Pre-Code crime films

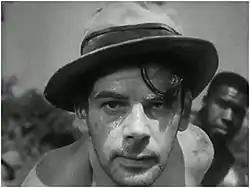
Paul Muni prepares to have his ankle shackles bent, via sledge hammer, by the prisoner, in the background in "I Am a Fugitive from a Chain Gang" (1932). Based on the autobiographical memoirs of Robert E. Burns, who was himself a fugitive at the time of the picture's release, the film was a powerful agent for social change.

Chain gang movies, like "Hell's Highway" (1932), are usually used to promote awareness about the brutal conditions that prisoners were subjected to in most Southern prisons. "I Am a Fugitive from a Chain Gang" (1932), which is based on the true story of Robert. E. Burns, is by far the most famous example of those films. In the first half of 1931, "True Detective Mysteries" magazine had published Burns' work over six issues, and it was released as a book in January 1932. Decorated veteran James Allen (Paul Muni) returns from World War I a changed man, and seeks an alternative to the tedious job that he left behind. He travels the country looking for construction work. His ultimate goal is to become involved in construction planning. Allen follows a hobo he met at a homeless shelter into a cafe, taking him up on his offer of a free meal. When the hobo attempts to rob the eatery, Allen is charged as an accessory, convicted of stealing a few dollars, and sentenced to ten years in a chain gang. The men are chained together and transported to a quarry to break rocks every day. Even when unchained from each other, shackles remain around their ankles at all times. Allen convinces a large black prisoner who has particularly good aim to hit the shackles on his ankles with a sledgehammer to bend them. He removes his feet from the bent shackles, and in a famous sequence, escapes through the woods while being chased by bloodhounds. On the outside he develops a new identity and becomes a respected developer in Chicago. He is blackmailed into marriage by a woman he does not love who finds out his secret. When he threatens to leave her for a young woman he has fallen in love with, she turns him in. His case becomes a cause célèbre, and he agrees to turn himself in under the agreement that he will serve 90 days and then be released. He is tricked however, and not freed at the agreed upon time. This forces him to escape again, and he seeks out the young woman, telling her that they cannot be together because he will always be hunted. The films end with her asking him how he survives, and his ominous reply from the darkness; "I Steal".